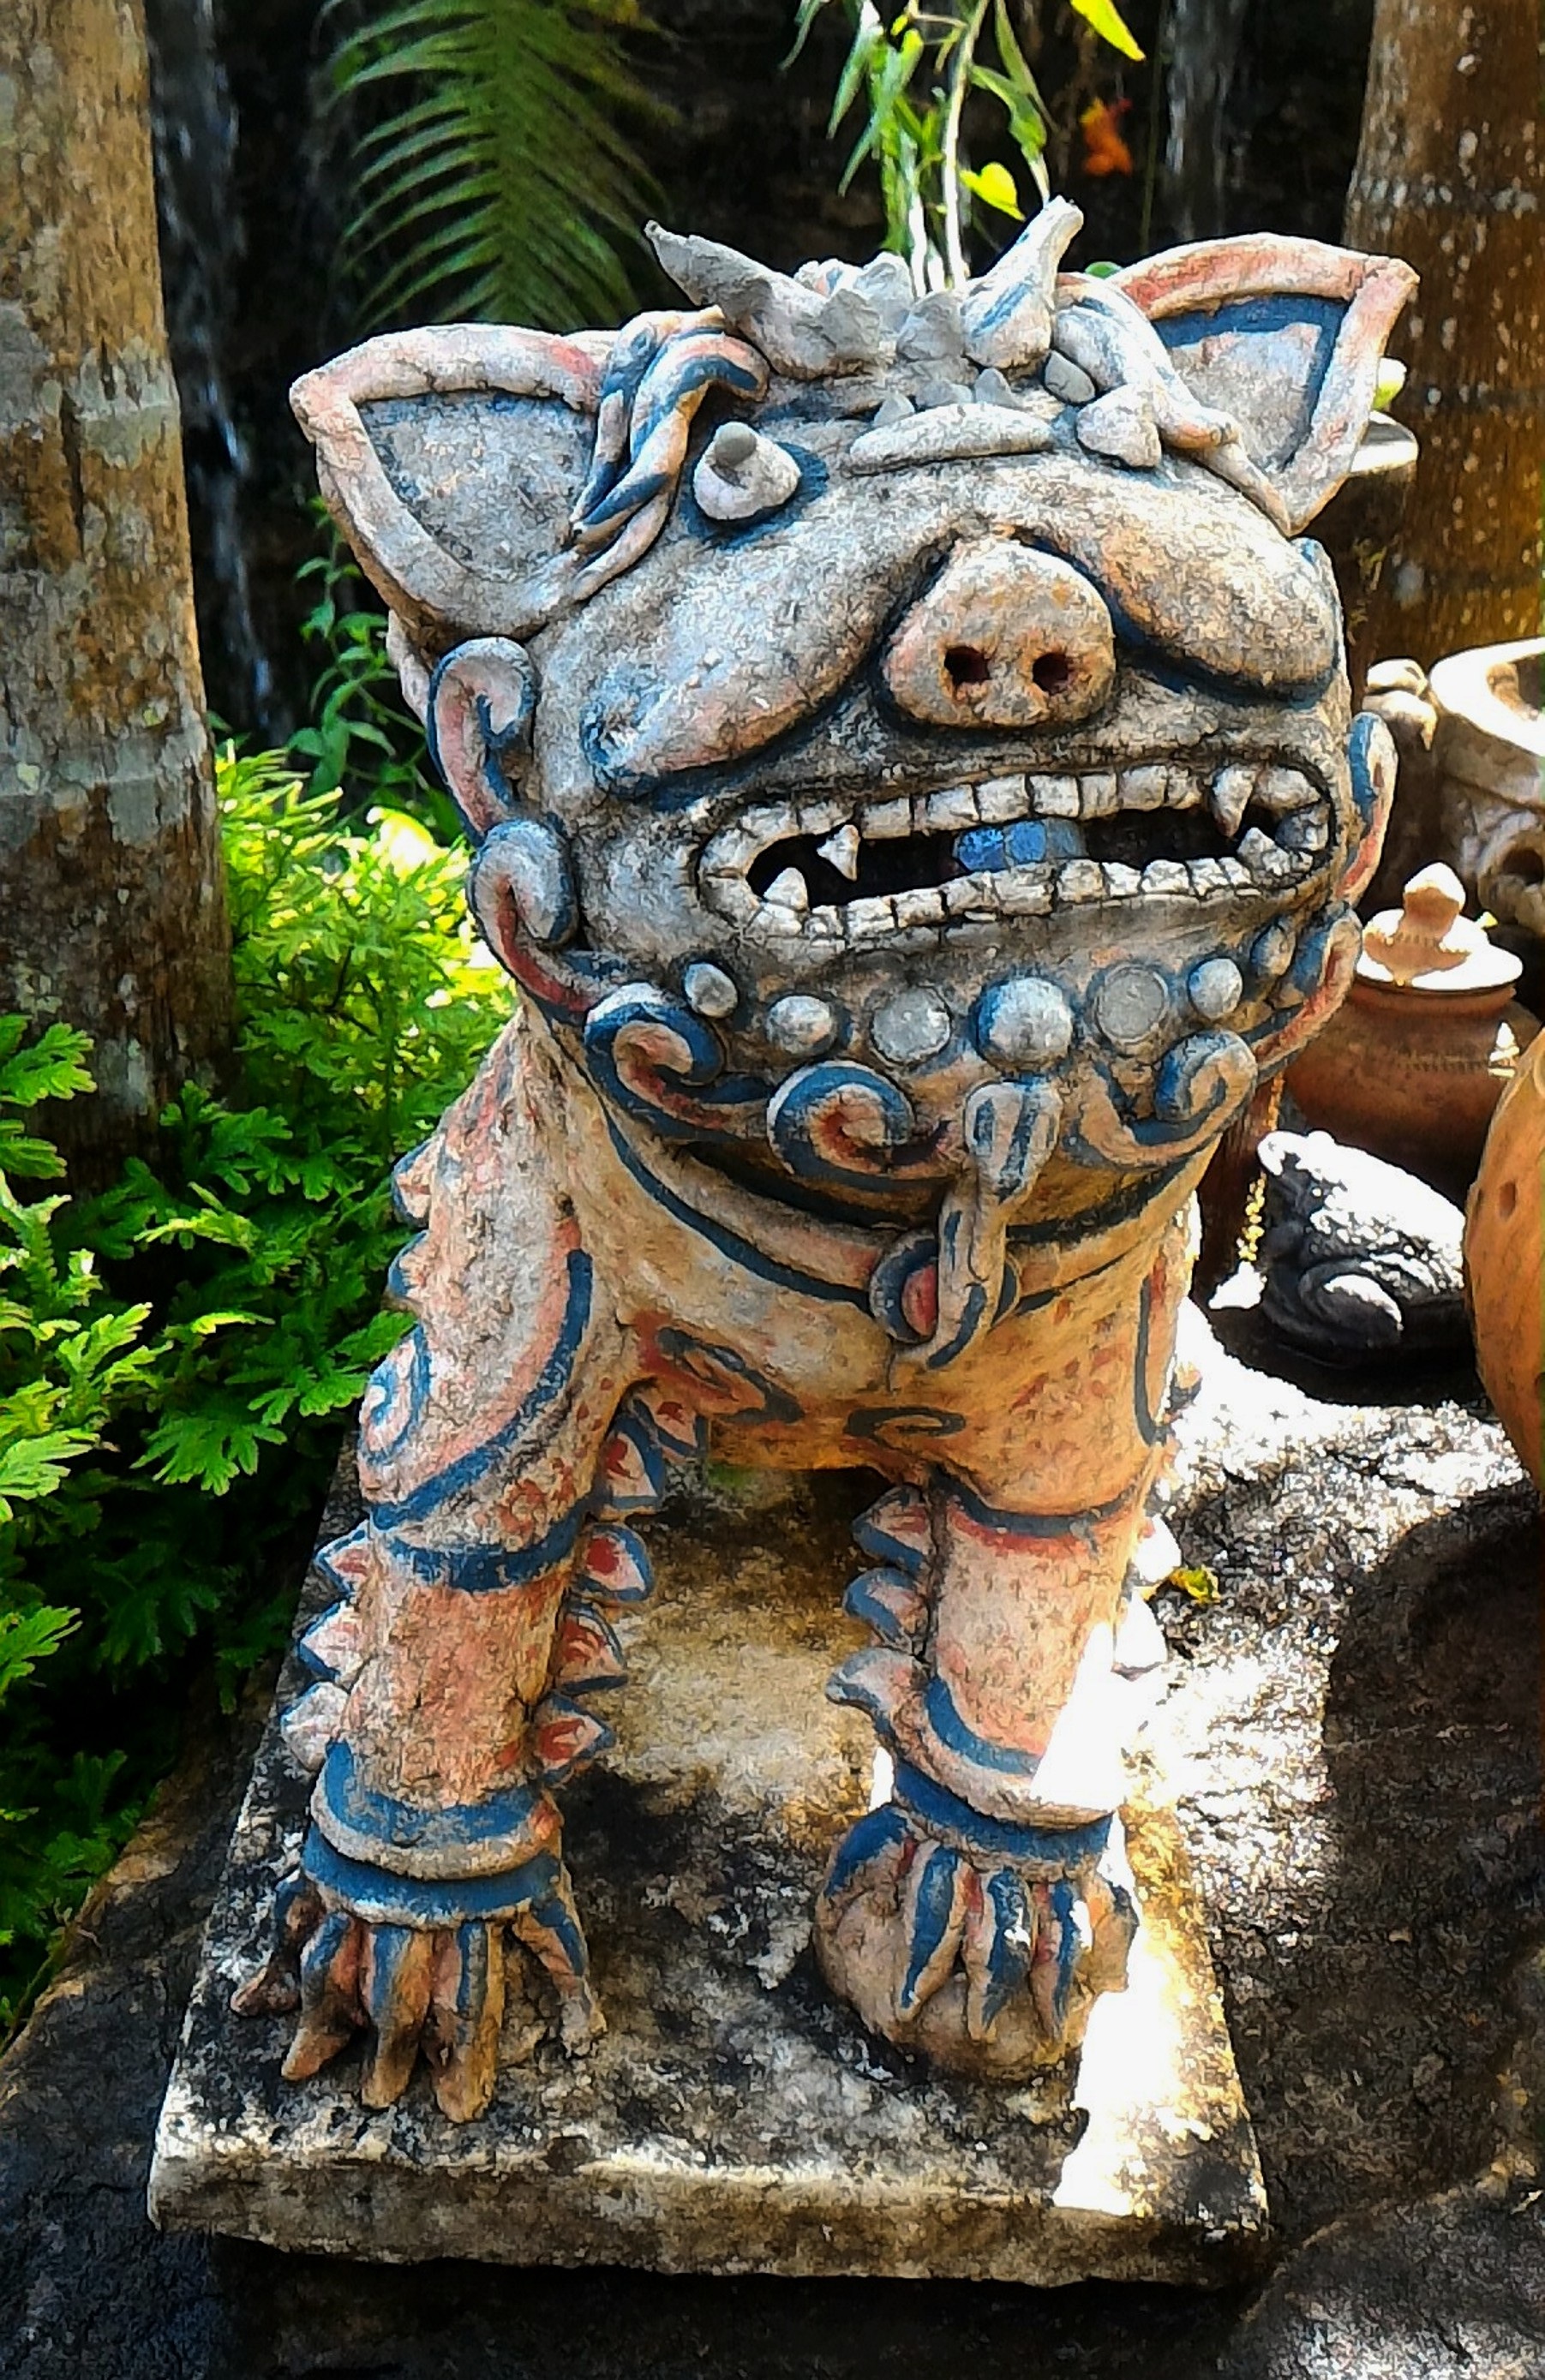
rock, wood, monument, statue, ceramic, soil, ear, lion, smile, sculpture, doll, art, temple, tiger, teeth, carving, water feature, leo, mythology, baked clay, the legs, ancient history, nonbuilding structure